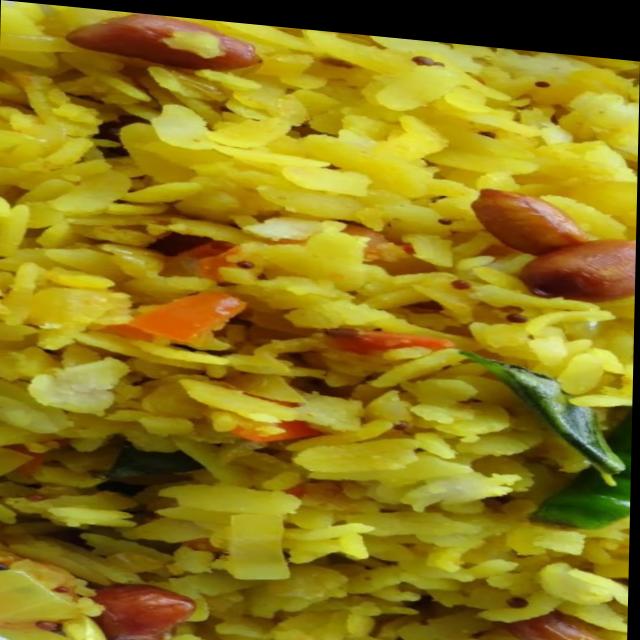
Dish: poha